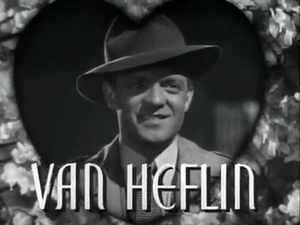
Sept amoureuses est un film américain réalisé par Frank Borzage, sorti en 1942.